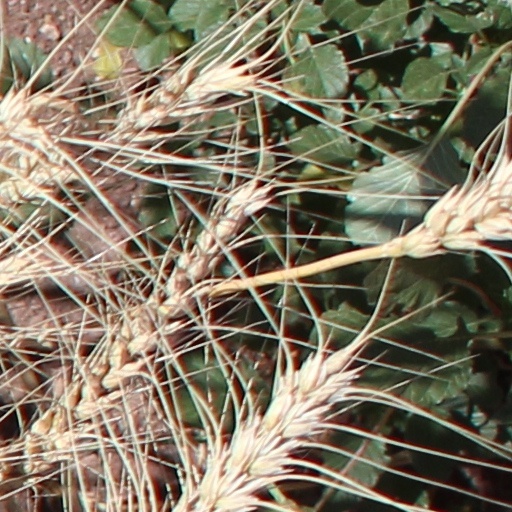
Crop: wheat